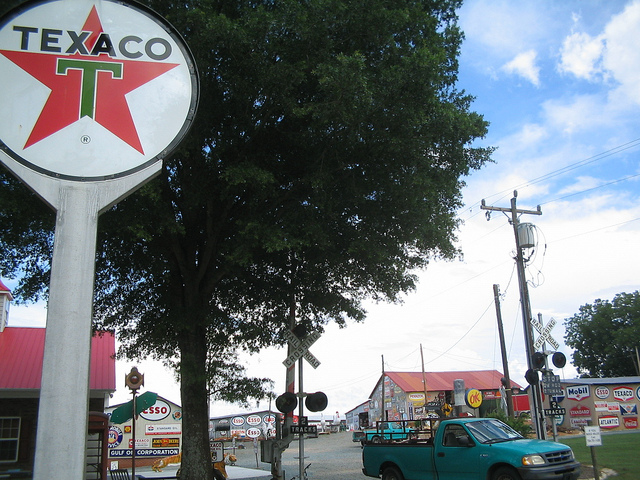
Street signs, a blue truck, a tree, and railroad signs.

A gas station sign near a train crossing.

a truck drives next to a texaco and a tree